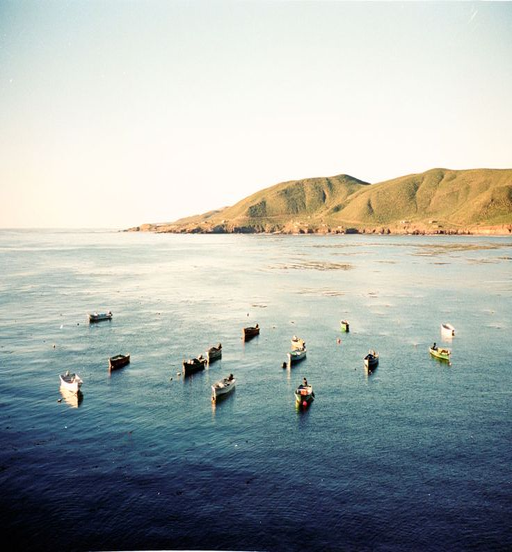
fishing boats dot a bay